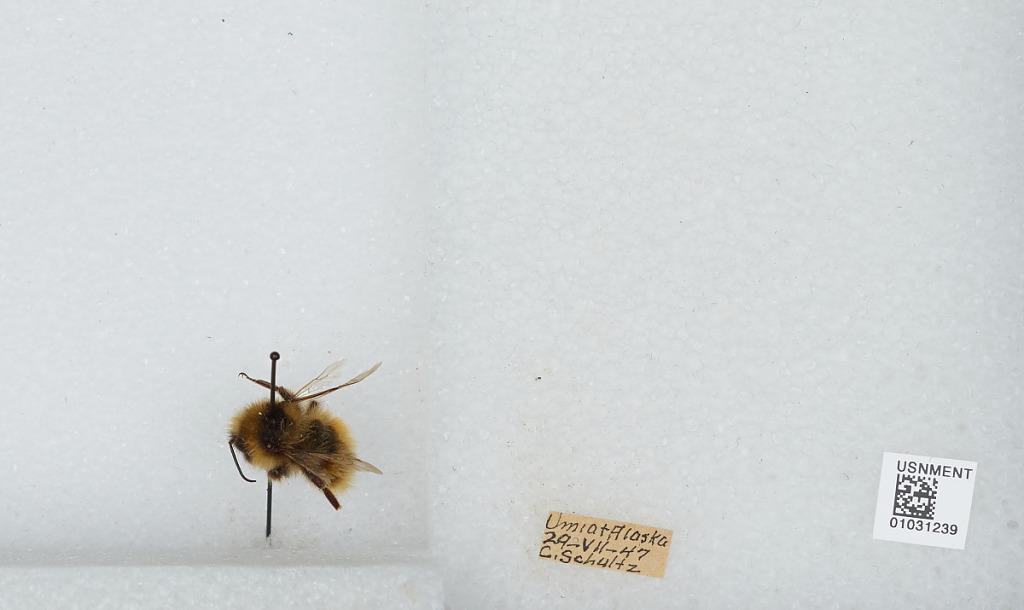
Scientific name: Bombus (Pyrobombus) sylvicola Kirby
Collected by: C. Schultz
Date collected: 1947-7-29
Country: United States
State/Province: Alaska
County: North Slope
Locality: Umiat
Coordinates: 69.3669, -152.144